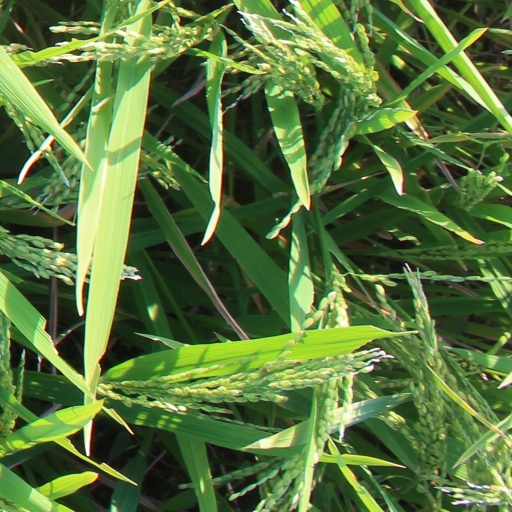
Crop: rice